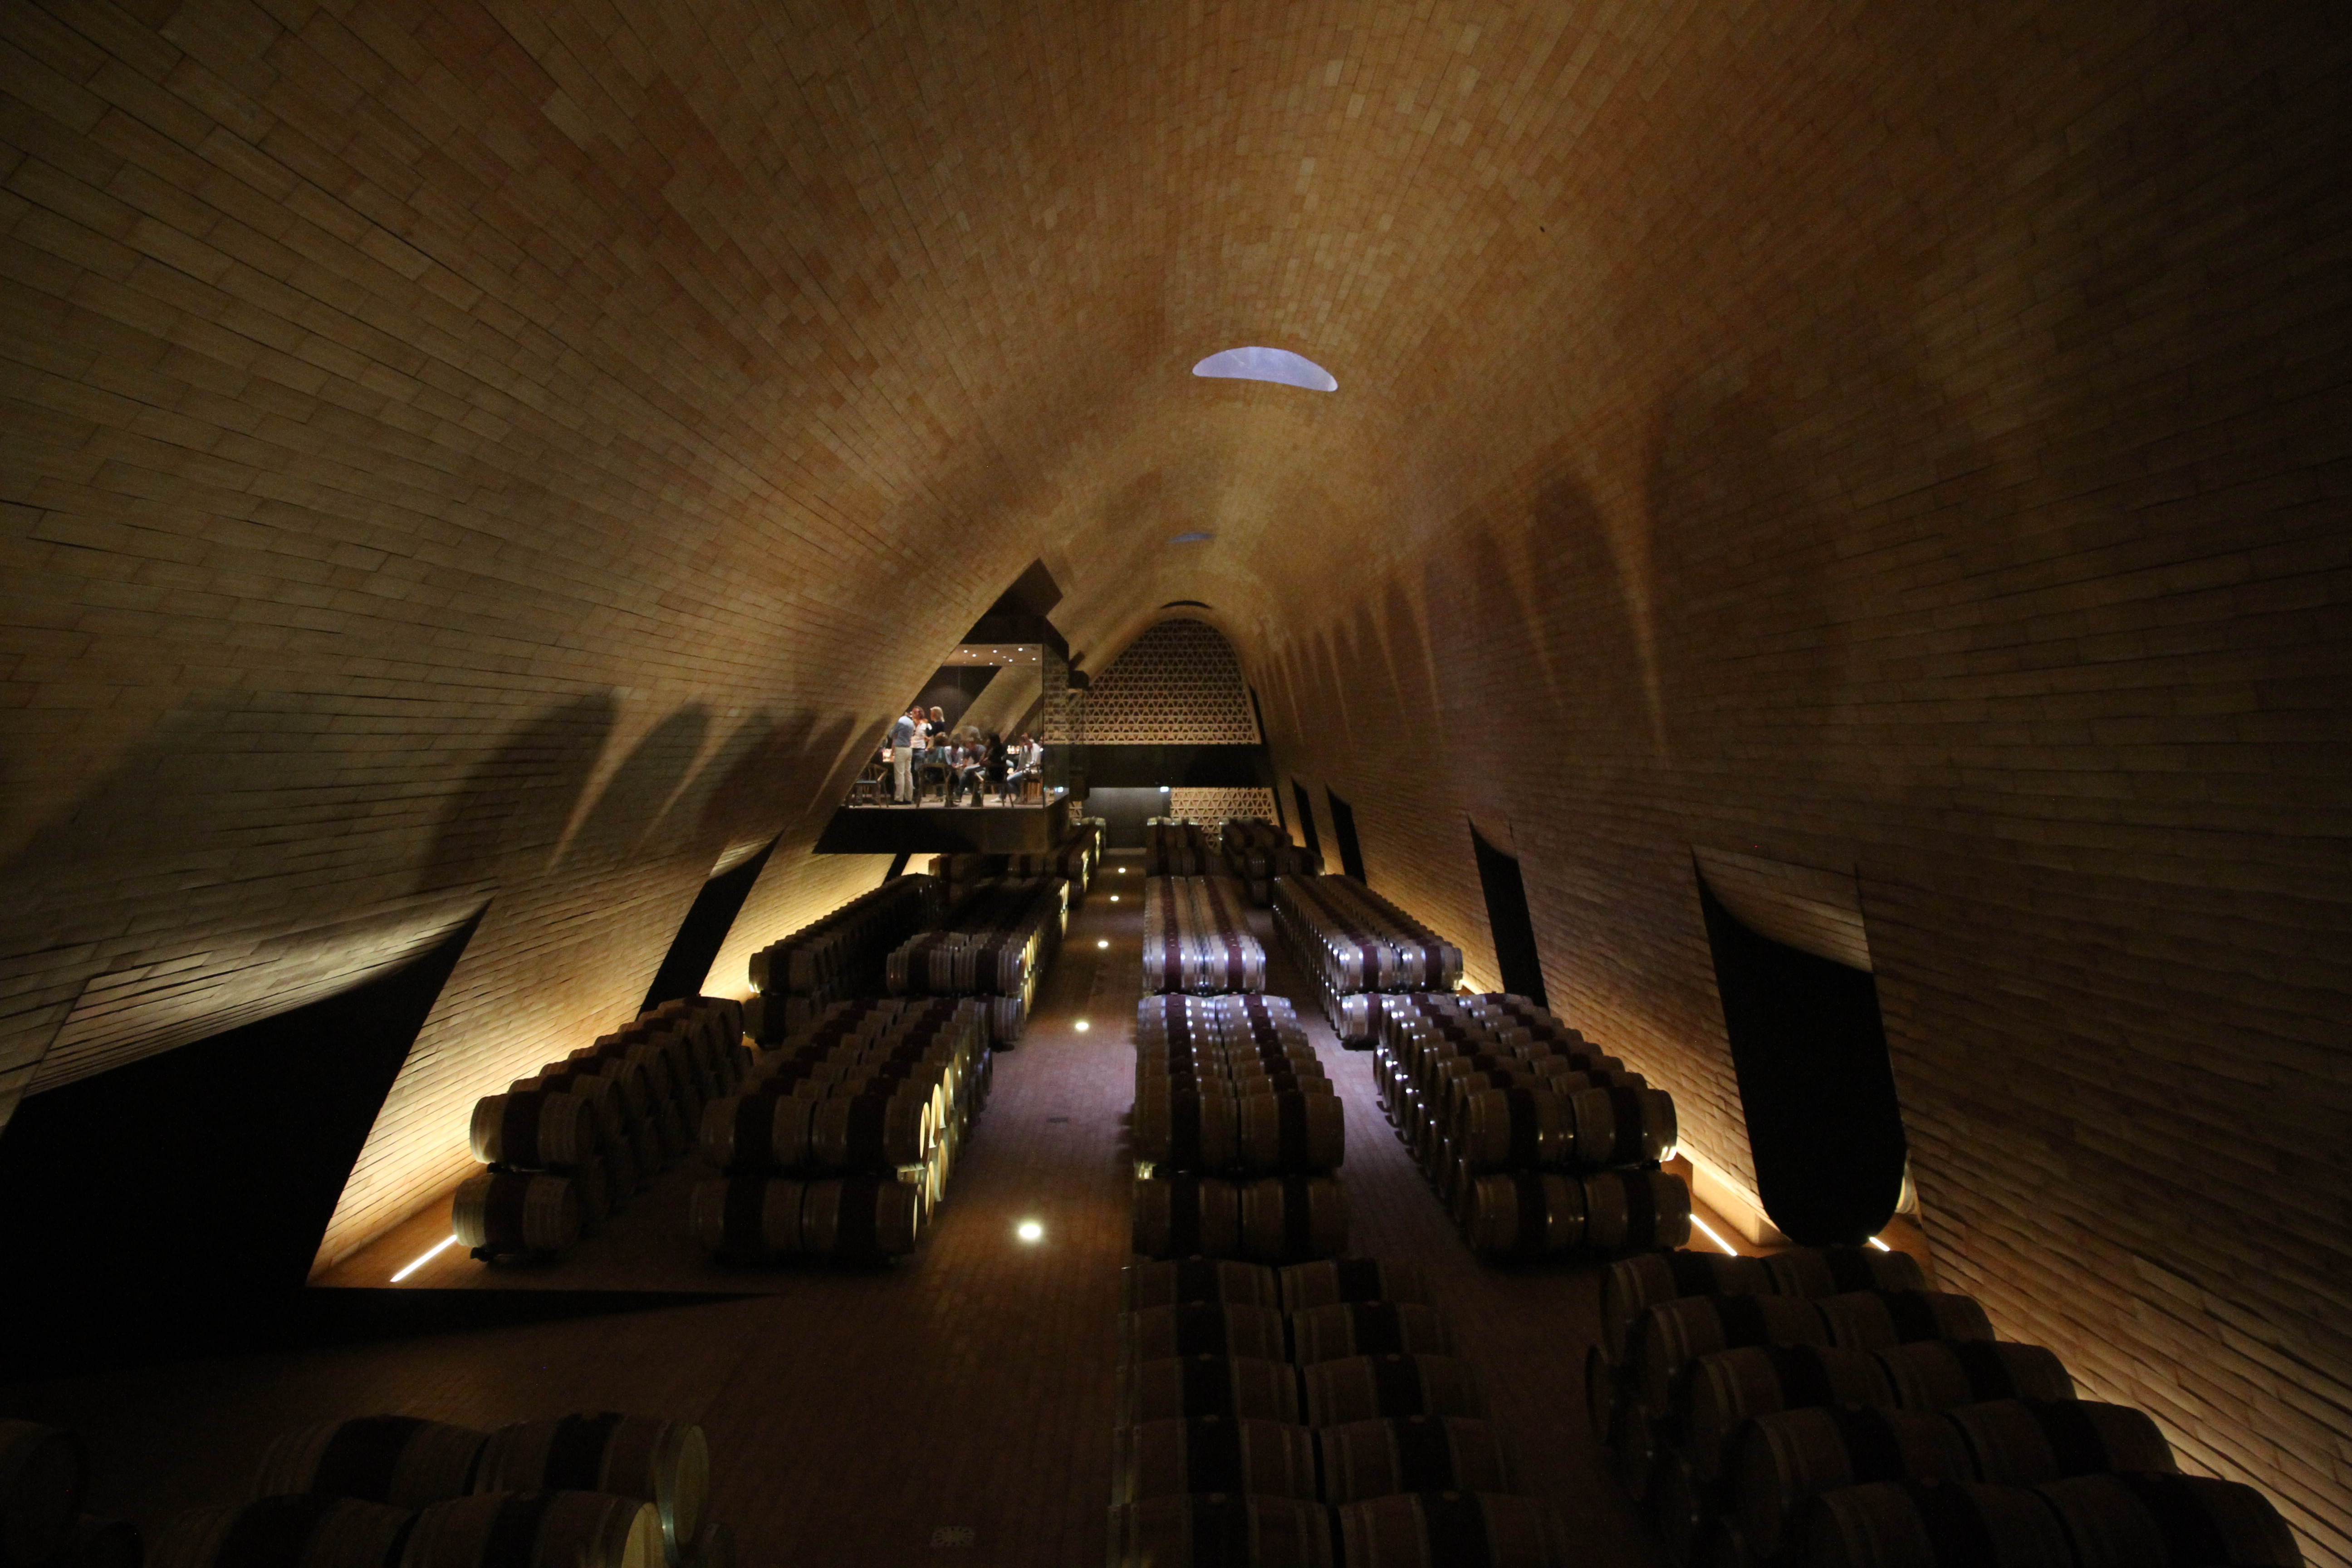
light, night, atmosphere, tunnel, reflection, darkness, lighting, symmetry, midnight, screenshot, atmosphere of earth, computer wallpaper